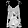
Label: T - shirt / top